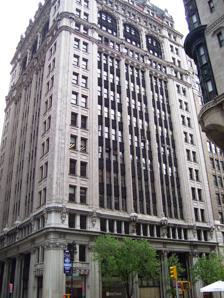
Building: Emmet Building
Country: United States of America
Year built: 1912
Building in Manhattan, New York Emmet Building in 2011 The Emmet Building is a historic 16-story building located at 89–95 Madison Avenue at 29th Street , in the NoMad neighborhood of Manhattan , New York City . It was designed by John Stewart Barney and Stockton B. Colt of the architectural firm of Barney & Colt for Dr. Thomas Addis Emmet, a prominent gynecological surgeon who was also an author of books on Irish history. He was the son of Emmet John Patten (1796–1842), a chemistry professor at the University of Virginia who was born in Ireland and was the nephew of Robert Emmet , the advocate for Irish independence. Emmet Building in 1913, photograph by Irving Underhill The building was constructed between 1911 and 1912, replacing Emmet's own townhouse at 89 Madison, and four other properties at 91–95 Madison which he had acquired. Although the building's primary function was to serve commercial tenants in the area north of Madison Square Park , Emmet had a penthouse apartment that included custom designed furnishings by Keeble, Ltd. It was served by a private elevator. He moved in with his 51-year old son, his nurse, and his cook, Koricki Myamiata, and lived in the building for more than 40 years.  Commercial space was located on the lower floors of the building; early tenants included wholesale silk merchants William Openhym & Sons and the Manhattan Shirt Company . Architecture The neo-Renaissance building building is adorned in terracotta Gothic Revival ornamentation. The exterior of the first two floors used limestone and were adorned with cast-iron ornamentation and green marble-clad pillars. The lower story exterior features Medieval figures, canopies, and gargoyles , as well as "cavaliers and courtesans". Exterior columns span between the fourth and eleventh floors. The lobby was adorned with Sienna and Numida marble, mosaic floors, and bronze elevator doors and surround. The facade underwent restoration in 1991. The fifth edition of the AIA Guide to New York City speculates that the design of the building may have been inspired by the Woolworth Building . Landmarking The Emmet Building, as well as the Beaux Arts architecture James NoMad hotel (formerly the Seville Hotel) at 22 East 29th Street across the street from it, were designated as landmarks by the New York City Landmarks Preservation Commission on March 6, 2018. Landmarks Preservation Commission chairperson Meenakshi Srinivasan said, "These elegant buildings are not only distinctive and exemplary on their own, but together they represent an era of change and development in the area north of Madison Square during the early 20th century." The family that owns it has been renovating the building, and, after initially supporting the landmarking, later expressed displeasure with how the Landmark Preservation Commission operates and its bureaucracy. References